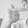
ASL letter: T